Describe the emotion expressed in this image:  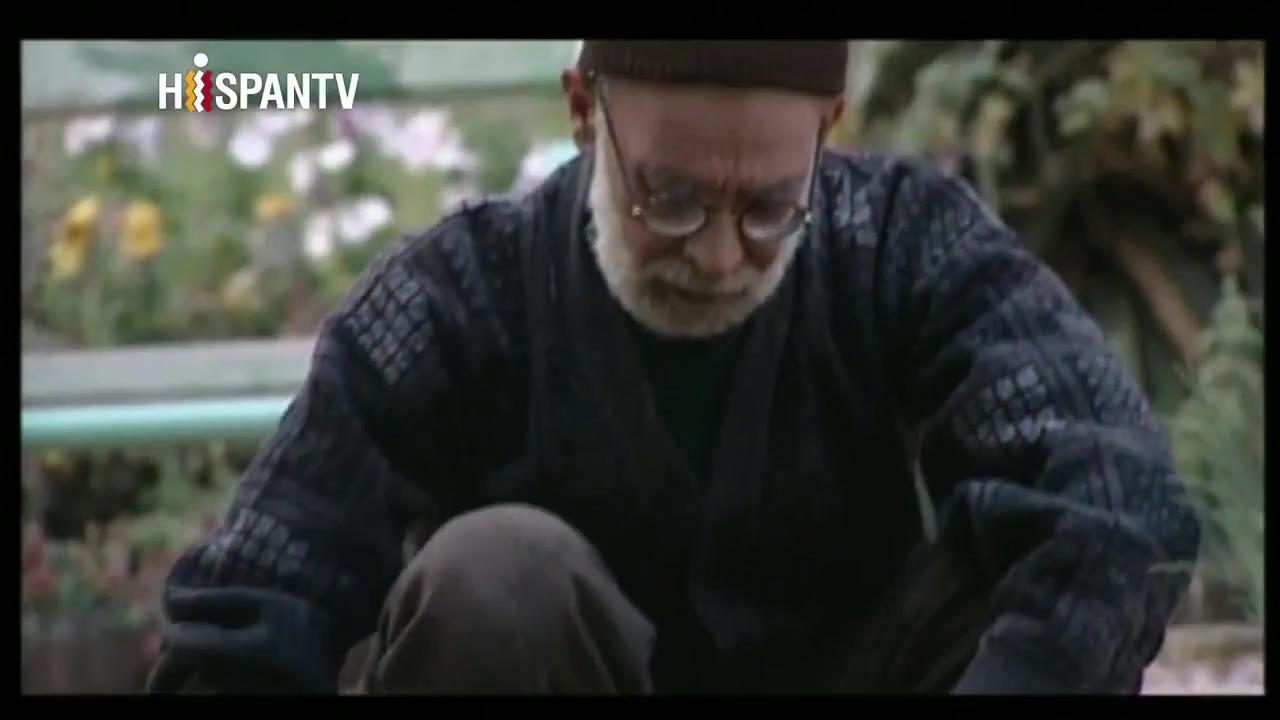
This person displays Suffering, valence and arousal with high intensity.